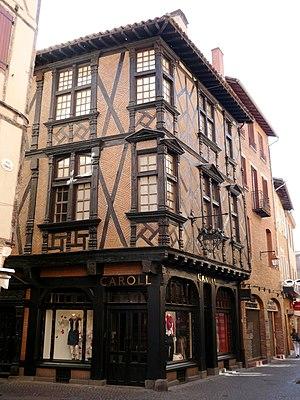
Maison Enjalber, Maison à colombages à Albi
La maison Enjalbert est un bâtiment situé à Albi, en France.
L'histoire du département du Tarn commence bien avant l'attribution du nom de la rivière Tarn à un département nouvellement formé en 1790. D'abord nommée Civitas albigensium à partir de la création de l'évêché d'Albi, la région devient l'Albigeois durant l'Ancien Régime.
Ce tableau présente la liste de tous les monuments historiques classés ou inscrits dans la ville d'Albi, Tarn, en France.